Informal economy

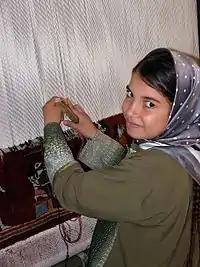
A girl weaving a rug in Egypt

As of 2013, the total EU shadow economy had been growing to about 1.9 trillion € in preparation of the EURO driven by the motor of the European shadow economy, Germany, which had been generating approx. 350 bn € per year since the establishment of the Single Market in Maastricht 1993, (see diagram on the right). Hence, the EU financial economy had developed an efficient tax haven bank system to protect and manage its growing shadow economy. As per the Financial Secrecy Index (FSI 2013) Germany and some neighbouring countries, ranked among the world's top tax haven countries.